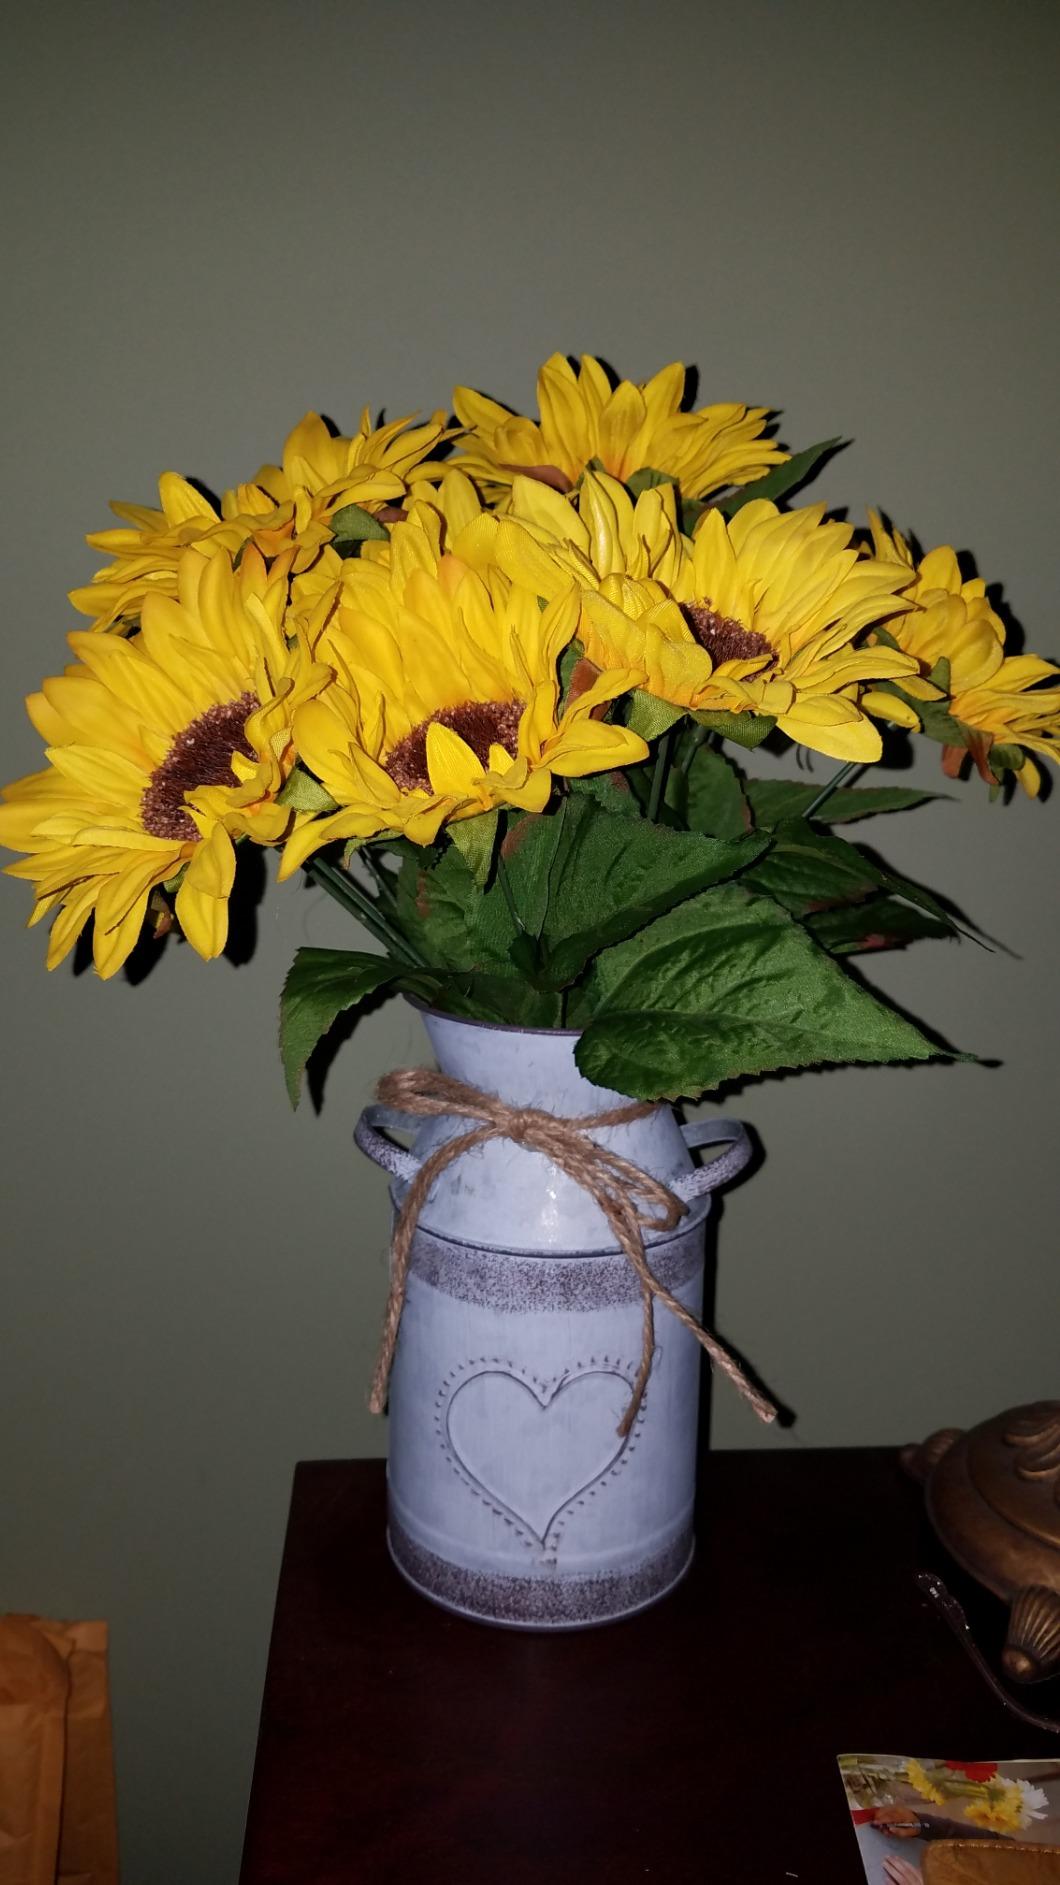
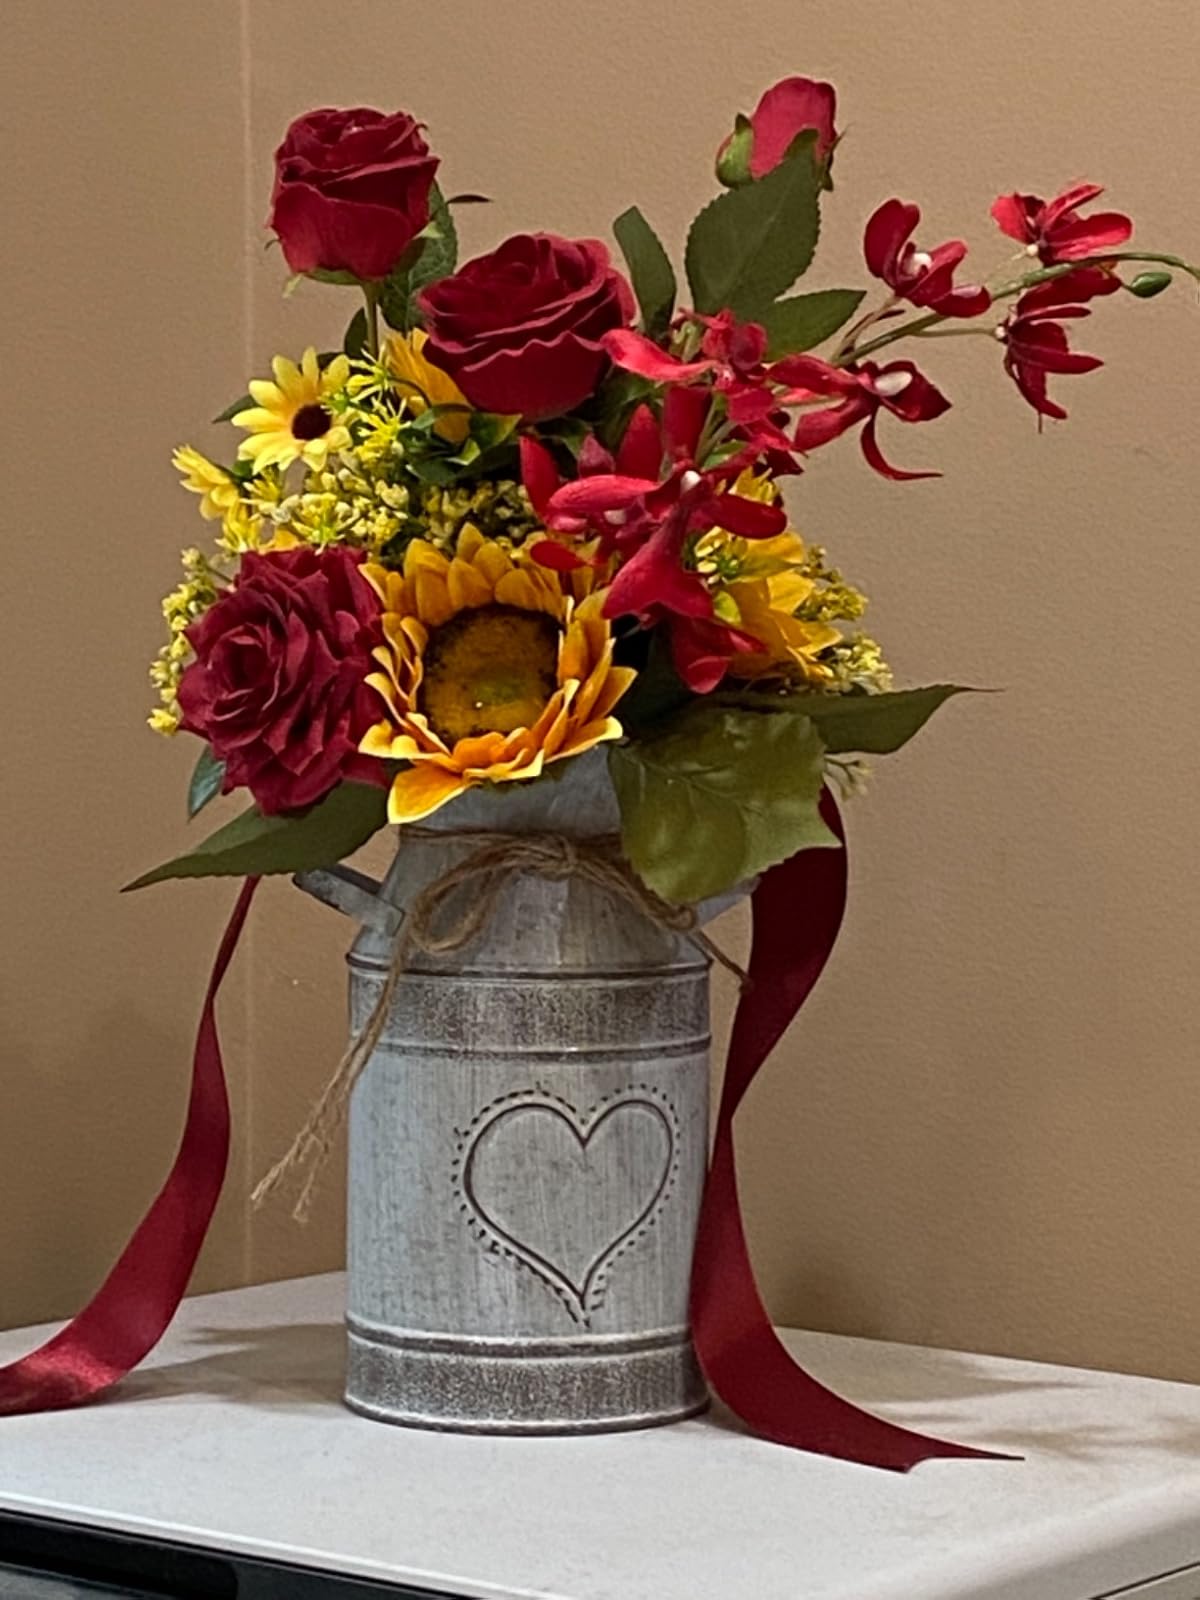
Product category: vase
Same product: yes